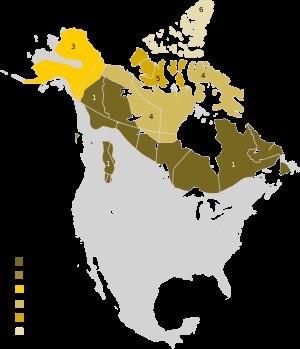
Le caribou de Peary est une sous-espèce de caribou vivant dans l'archipel des îles arctiques canadiennes dans les Territoires du Nord-Ouest et du Nunavut et sur la côte nord-ouest du Groenland Ceci en fait la sous-espèce de caribou la plus septentrionale et aussi la plus petite, en termes de mensurations. Les populations totaliseraient environ 10 000 caribous, les plus pessimistes annoncent 3 000 individus.
Le renne, appelé caribou au Canada, est un cervidé originaire des régions arctiques et subarctiques de l'Europe, de l'Asie et de l'Amérique du Nord. Il a également été introduit dans l'archipel antarctique français des îles Kerguelen où il s'est naturalisé et vit désormais à l'état sauvage.